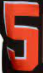
Number: 5